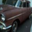
Label: automobile